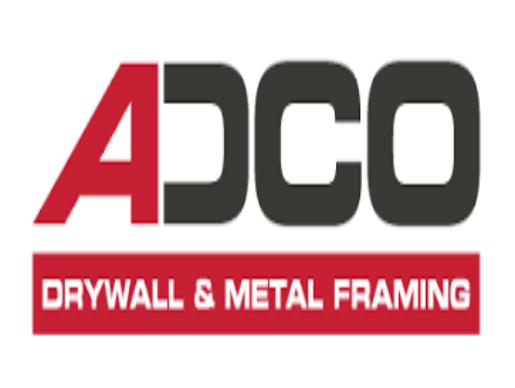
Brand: ADCO
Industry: Necessities